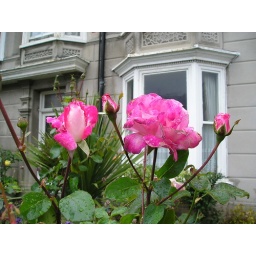
Pink roses in front of house in Aberystwyth.